The Art of Marriage

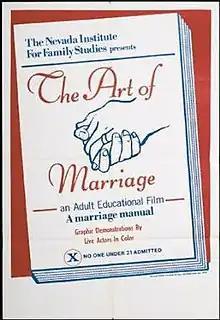
Theatrical release poster

The Art of Marriage is a 1970 American white coater film directed by Sean S. Cunningham in his directorial debut.